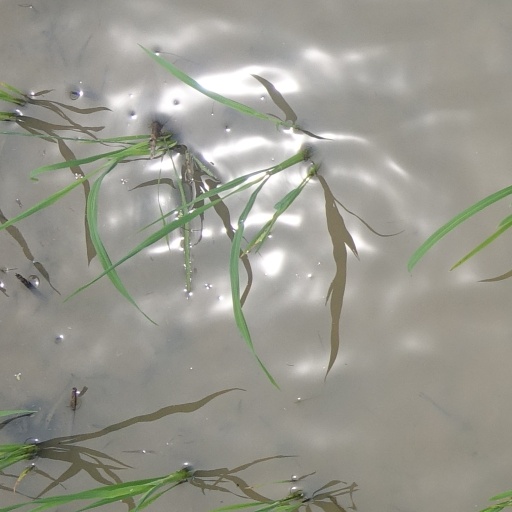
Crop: rice